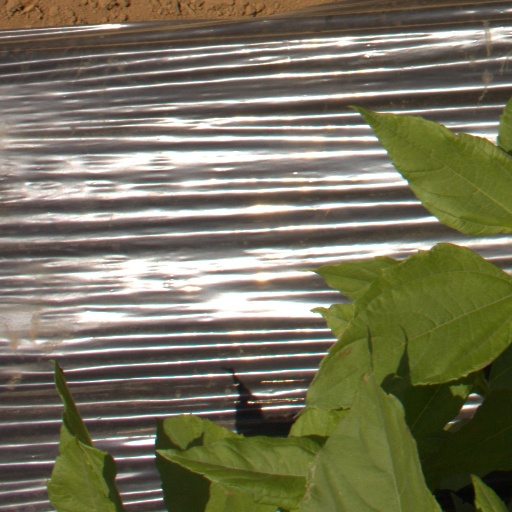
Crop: Jerusalem artichoke